William Haywood (architect)

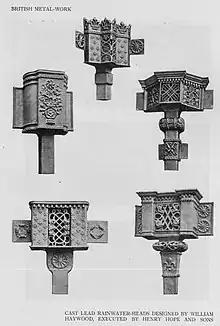
Rain-hoppers, cast in lead by Henry Hope & Sons, of Smethwick, from designs by William Haywood

Buckland & Haywood specialised in school work, and St Hugh's College, Oxford (1914–16) gained them a national reputation. The firm also designed the entrance buildings to Newnham College, Cambridge and the Technical College, Carlisle. Their largest work in this field is the Royal Hospital School, Holbrook, Suffolk (1925–33), which includes a chapel. The entrance to the University of Birmingham in Pritchatt's Road was also a design of Haywood's.